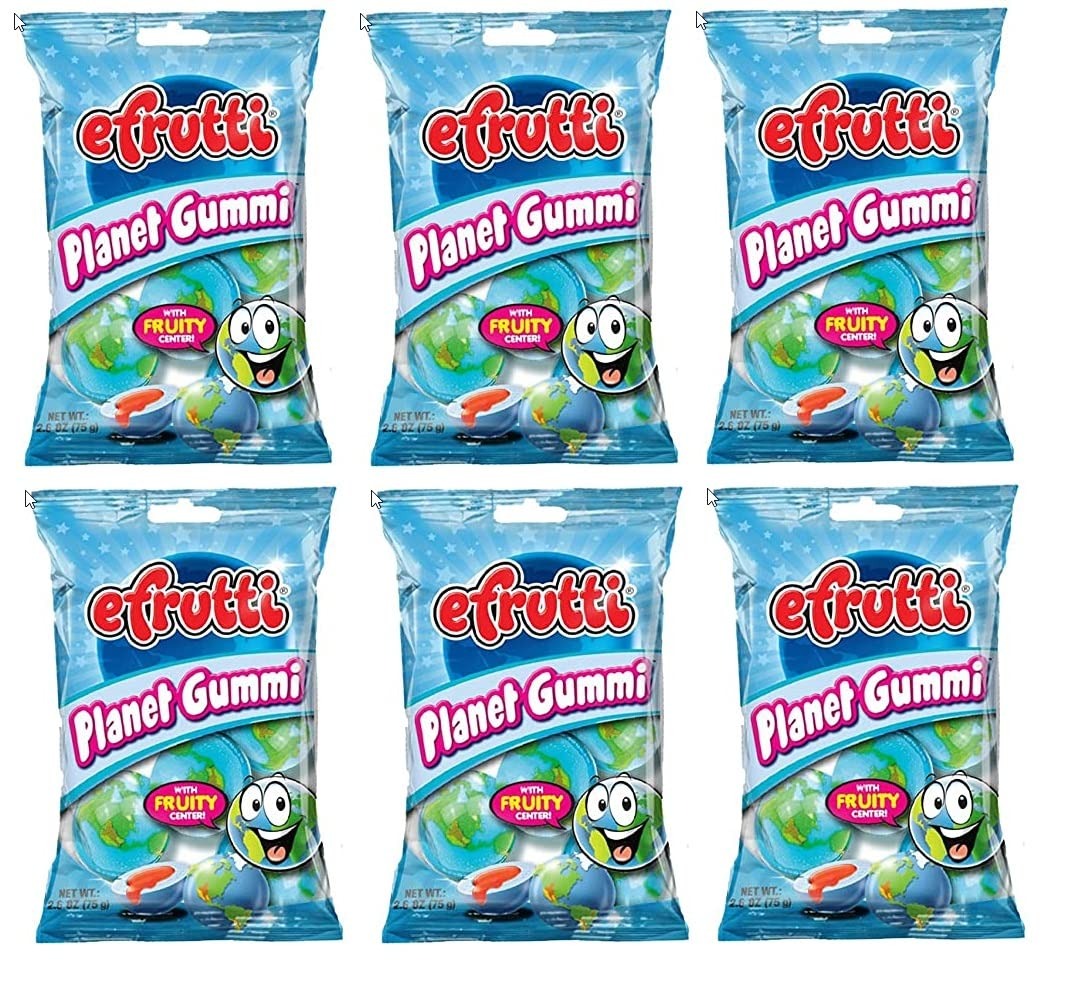
Item Name: E Frutti Planet Gummi - Gummy Candy - 2.6 OZ (6 Pack)
Bullet Point 1: Each order contains SIX (6) Bags of Candy. Each bag is 2.6oz -- 15.6oz TOTAL
Bullet Point 2: Fun for all ages and tastes great!
Bullet Point 3: These delicious earth shaped sponge gummies filled with a sour gel are a huge TikTok challenge item.
Bullet Point 4: These make a great gift for the gummy-loving person in your life.
Bullet Point 5: Each 2.6 ounce bag is filled with 4 pieces of Planet Gummies.
Product Description: Efrutti Planet Gummi fruity flavored gummy treats are trending on social media. These delicious earth shaped sponge gummies filled with a sour gel are a huge TikTok challenge item. Catch the Planet Gummi wave as you bite into this flavorful soft gummy with a gel center. Enjoy these individually wrapped gummies yourself or share with a friend. These make a great gift for the gummy-loving person in your life. Fun for all ages and tastes great! Each order contains SIX (6) Bags of Candy. Each bag is 2.6oz -- 15.6oz TOTAL
Value: 1.0
Unit: Count

Price: 8.98